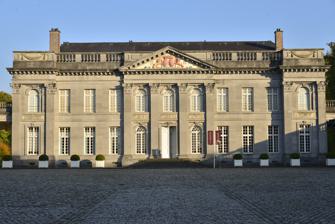
Building: Château de Seneffe
Country: Belgium
Year built: 1768
Facade of the Château de Seneffe The Château of Seneffe or Château de Seneffe is an 18th-century château located in the municipality of Seneffe in the province of Hainaut , Wallonia , Belgium . The château is property of the French Community of Belgium and serves as the "Centre de l'orfèvrerie de la communauté française" which displays a collection of antique (mainly 18th century) silverware. History Display of furniture and silver In 1758 the 'Seigneurie de Seneffe' was bought by Julien Depestre, a Walloon merchant who earned a fortune by selling goods to the Imperial Austrian troops stationed in the Austrian Netherlands . Depestre's new status as a wealthy and influential individual was also confirmed by the acquisition of noble titles such as 'Seigneur de Seneffe' (Lord of Seneffe) and 'Count of Turnhout '. The new castle designed by Laurent-Benoît Dewez had to match with Depestre's new noble status. It was erected between 1763 and 1768 in a  novel neoclassical style. When Julien Depestre died in 1774 the decoration of the château and the embellishment of the park were continued by his widow and his eldest son Joseph II Depestre. After the French Revolution and the subsequent occupation of the Austrian Netherlands by the French Republic, the extraordinary art collection (1797) and the château were confiscated (1799). It was bought by a figurehead assigned by the Depestre family and came back into their possession after the ascent of Napoleon as Emperor of the French in 1804. The château was sold by Joseph II Depestre's son Honoré in 1837 and bought by the Daminet family. In 1888 it was acquired from them by Baron Goffinet. The last private proprietor was a Belgian banker of Jewish origin, Franz Philipson, who bought the 'domaine' in 1909. In the advent of the Second World War the Philippson family escaped to England and the United States. When German troops invaded Belgium in 1940 the château was confiscated by the Germans and used as a local headquarters and a summer residence for the German military Governor of Belgium, General Alexander von Falkenhausen . After the liberation of Belgium in 1944 it was occupied by the US Army. It was acquired from the Philippson heirs in 1952 by the "Collège du Sacré Coeur" which used it as a school between 1952 and 1963. The castle of Seneffe was then abandoned for 7 years, until the Belgian State decided to purchase it in 1970. During these years the castle was severely looted by people who removed and sold valuable interior decoration such as marble fireplaces and carved wainscotings. After the acquisition by the Belgian state the deterioration continued due to defected doors, windows and roofing. Extensive interior and exterior renovations were only started after 1978 and were not finished until 1995. Architecture The château of Seneffe with its magnificent park and annexes offers a very fine example of a mid-18th-century noble residence. In general it follows the example of French noble and royal residences. It can be compared with the Petit Trianon built at the same time (1762–1768) by Ange-Jacques Gabriel for Louis XV . Elements like the colonnades flanking the central frontal courtyard are novel elements introduced by architect Dewez who trained in Italy under Luigi Vanvitelli . Dewez also found inspiration in neoclassical English country houses of his time. The quality of the architecture and its international inspiration make it a unique building. Pavilion at the end of the left gallery (Chapel) A wide tree-lined alley starting in the village of Seneffe gives access to the castle and its grounds. At the end of the alley a wide lawn provides an unhampered view on the broad courtyard ( Cour d'honneur ) in front of the castle. The courtyard is closed by a monumental wrought iron fence which has a gilded gate in the middle. The actual château or corps de logis is flanked by two long colonnaded galleries (70 m) with a pavilion on each end which forms a very monumental entry to the château. The monolithic columns of the galleries are in the Ionic order . A terrace with a balustered railing is on top of the galleries. The blind wall of each gallery is adorned with semi-domed and rectangular niches which contain decorative vases and sculptures. The pavilions at the end of each gallery are very elegant buildings decorated with pilasters in the composite order , niches, and pediment -topped doors. They both have a domed second storey of which the right one houses a clock and a bell. The left pavilion is furnished as the château's chapel and the domed second storey serves here as a lantern providing zenital light to the interior. Each gallery is interrupted by two arcaded passages, flanked by pairs of composite pilasters , and giving access to the so-called 'communs' (originally containing kitchens, mews, a farm) on the left side, to a 'potager' and 'verger' (kitchen garden and orchard) on the right side, and to the park behind the castle. The facade of the corps de logis consists of five bays separated by monumental composite pilasters connecting the two main storeys.  The middle bay stands out slightly and is topped by a pediment which contains the coats of arms of Joseph Depestre and his wife flanked by gilded lions. A stair leads to the front door and into the entrance hall on the piano nobile . The two lateral bays are also flanked by composite pilasters. A molded cornice surrounds the entire building and is topped by a balustered railing only interrupted by the pediment in the middle and by a blind railing decorated with a 'guirlande' above the lateral bays. This railing partly hides the slate roof. Like the galleries the facades of the corps de logis are entirely executed in local "Pierre bleu du Hainaut" (Blue stone of Hainaut) or "Petit-Granit" a very hard greyish-blue limestone. This durable and expensive material also stresses the prestige of the building. Interior One of the magnificent ' Parquets ' in a room at the Château de Seneffe Most parts of the original decoration of walls, floors and ceilings are still preserved, as are most of the marble fireplaces. After the extensive damage of the 1960s and 1970s elements such as fireplaces, wainscotting and flooring was partly reconstructed. Some original elements stolen after WWII were even traced back on the art market. The sumptuous interiors contain elaborated ' parquets ', fine decorated stucco ceilings of which some are gilded, sculpted and molded 'boiseries' and fine marble floorings and fireplaces mostly executed in Belgian marble . The style of the interior could be characterized as an early continental neoclassicism with French inspiration. In some rooms the influence of the late rococo style is still apparent, whereas in others a more 'classical' approach is discernible. Park and 'Follies' Orangery of the Château de Seneffe The Theatre today. Theatre of the Château de Seneffe, 1779. Elevation and plan. The park was laid out following the construction of the Château in the 1760s in a formal late baroque French style . The central axis of the alley, the courtyard and the middle bay of the corps de logis is continued in the park. A parterre with a path in the middle was situated directly behind the castle and ended on the banks of a formal pond. Close to the wall surrounding the park an Orangery was built facing the south. This building can still be seen. Northwards, the axis is aligned with the church spire in the village of Seneffe. In the 1780s part of the park was rearranged as a landscape garden following the English fashion. Numerous small buildings called 'Follies' were built on the grounds such as an island with a temple and a wooden 'cabane'. The most important addition from that time is the neoclassical theatre built by the famous French architect Charles de Wailly . The simple whitewashed building has a stage with a fixed scenery consisting of a gallery in the Tuscan order built as a false perspective.  It was the intention of the patron and the architect to revive the classical theatre. The busts in the facades were created by the famous French sculptor Augustin Pajou . In the 19th century the entire park was rearranged as an English landscape garden . Since 2000 most of the park has been reconstructed in its original 18th-century state. See also Neoclassical architecture in Belgium List of castles in Belgium References